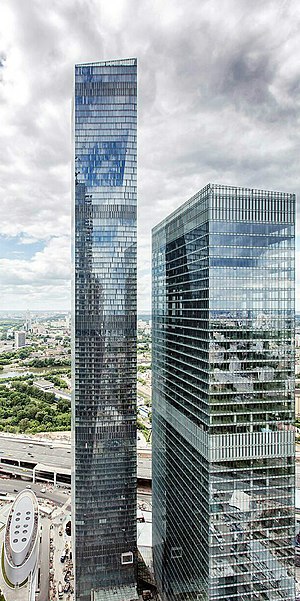
OKO
OKO er et kompleks af skyskrabere i Moskvas Internationale Forretningskvarter.